HMS Romulus (1785)

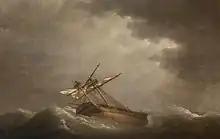
"Romulus" in a storm

After the action, the British fleet anchored in the Gulf of La Spezia to make repairs, but on 17 March was struck by a heavy gale. The badly damaged "Illustrious", which had been taken in tow by "Meleager", broke free and grounded near Avenza. On 20 March, the weather had abated sufficiently to effect a rescue. "Romulus", "Tarleton", "Lowestoffe", and teams of ship's boats, successfully removed all of the crew and most of the ship's stores without casualties but were unable to save the irreparably damaged ship. Once the wreck had been cleared, it was set on fire and abandoned.